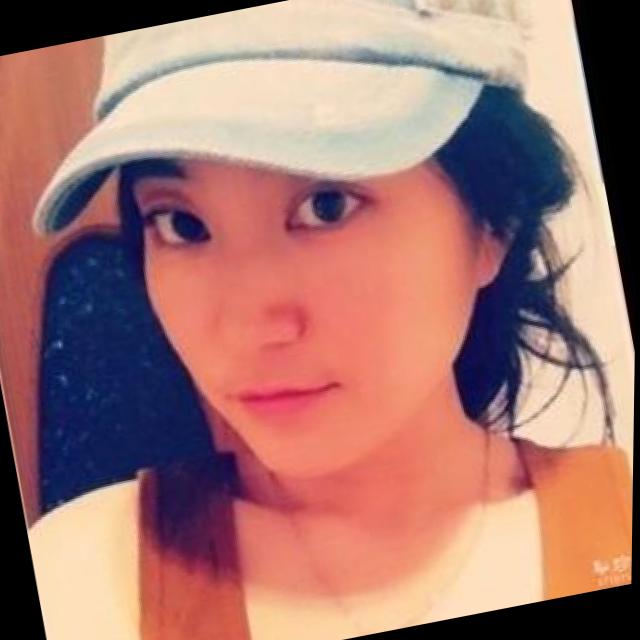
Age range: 21-44